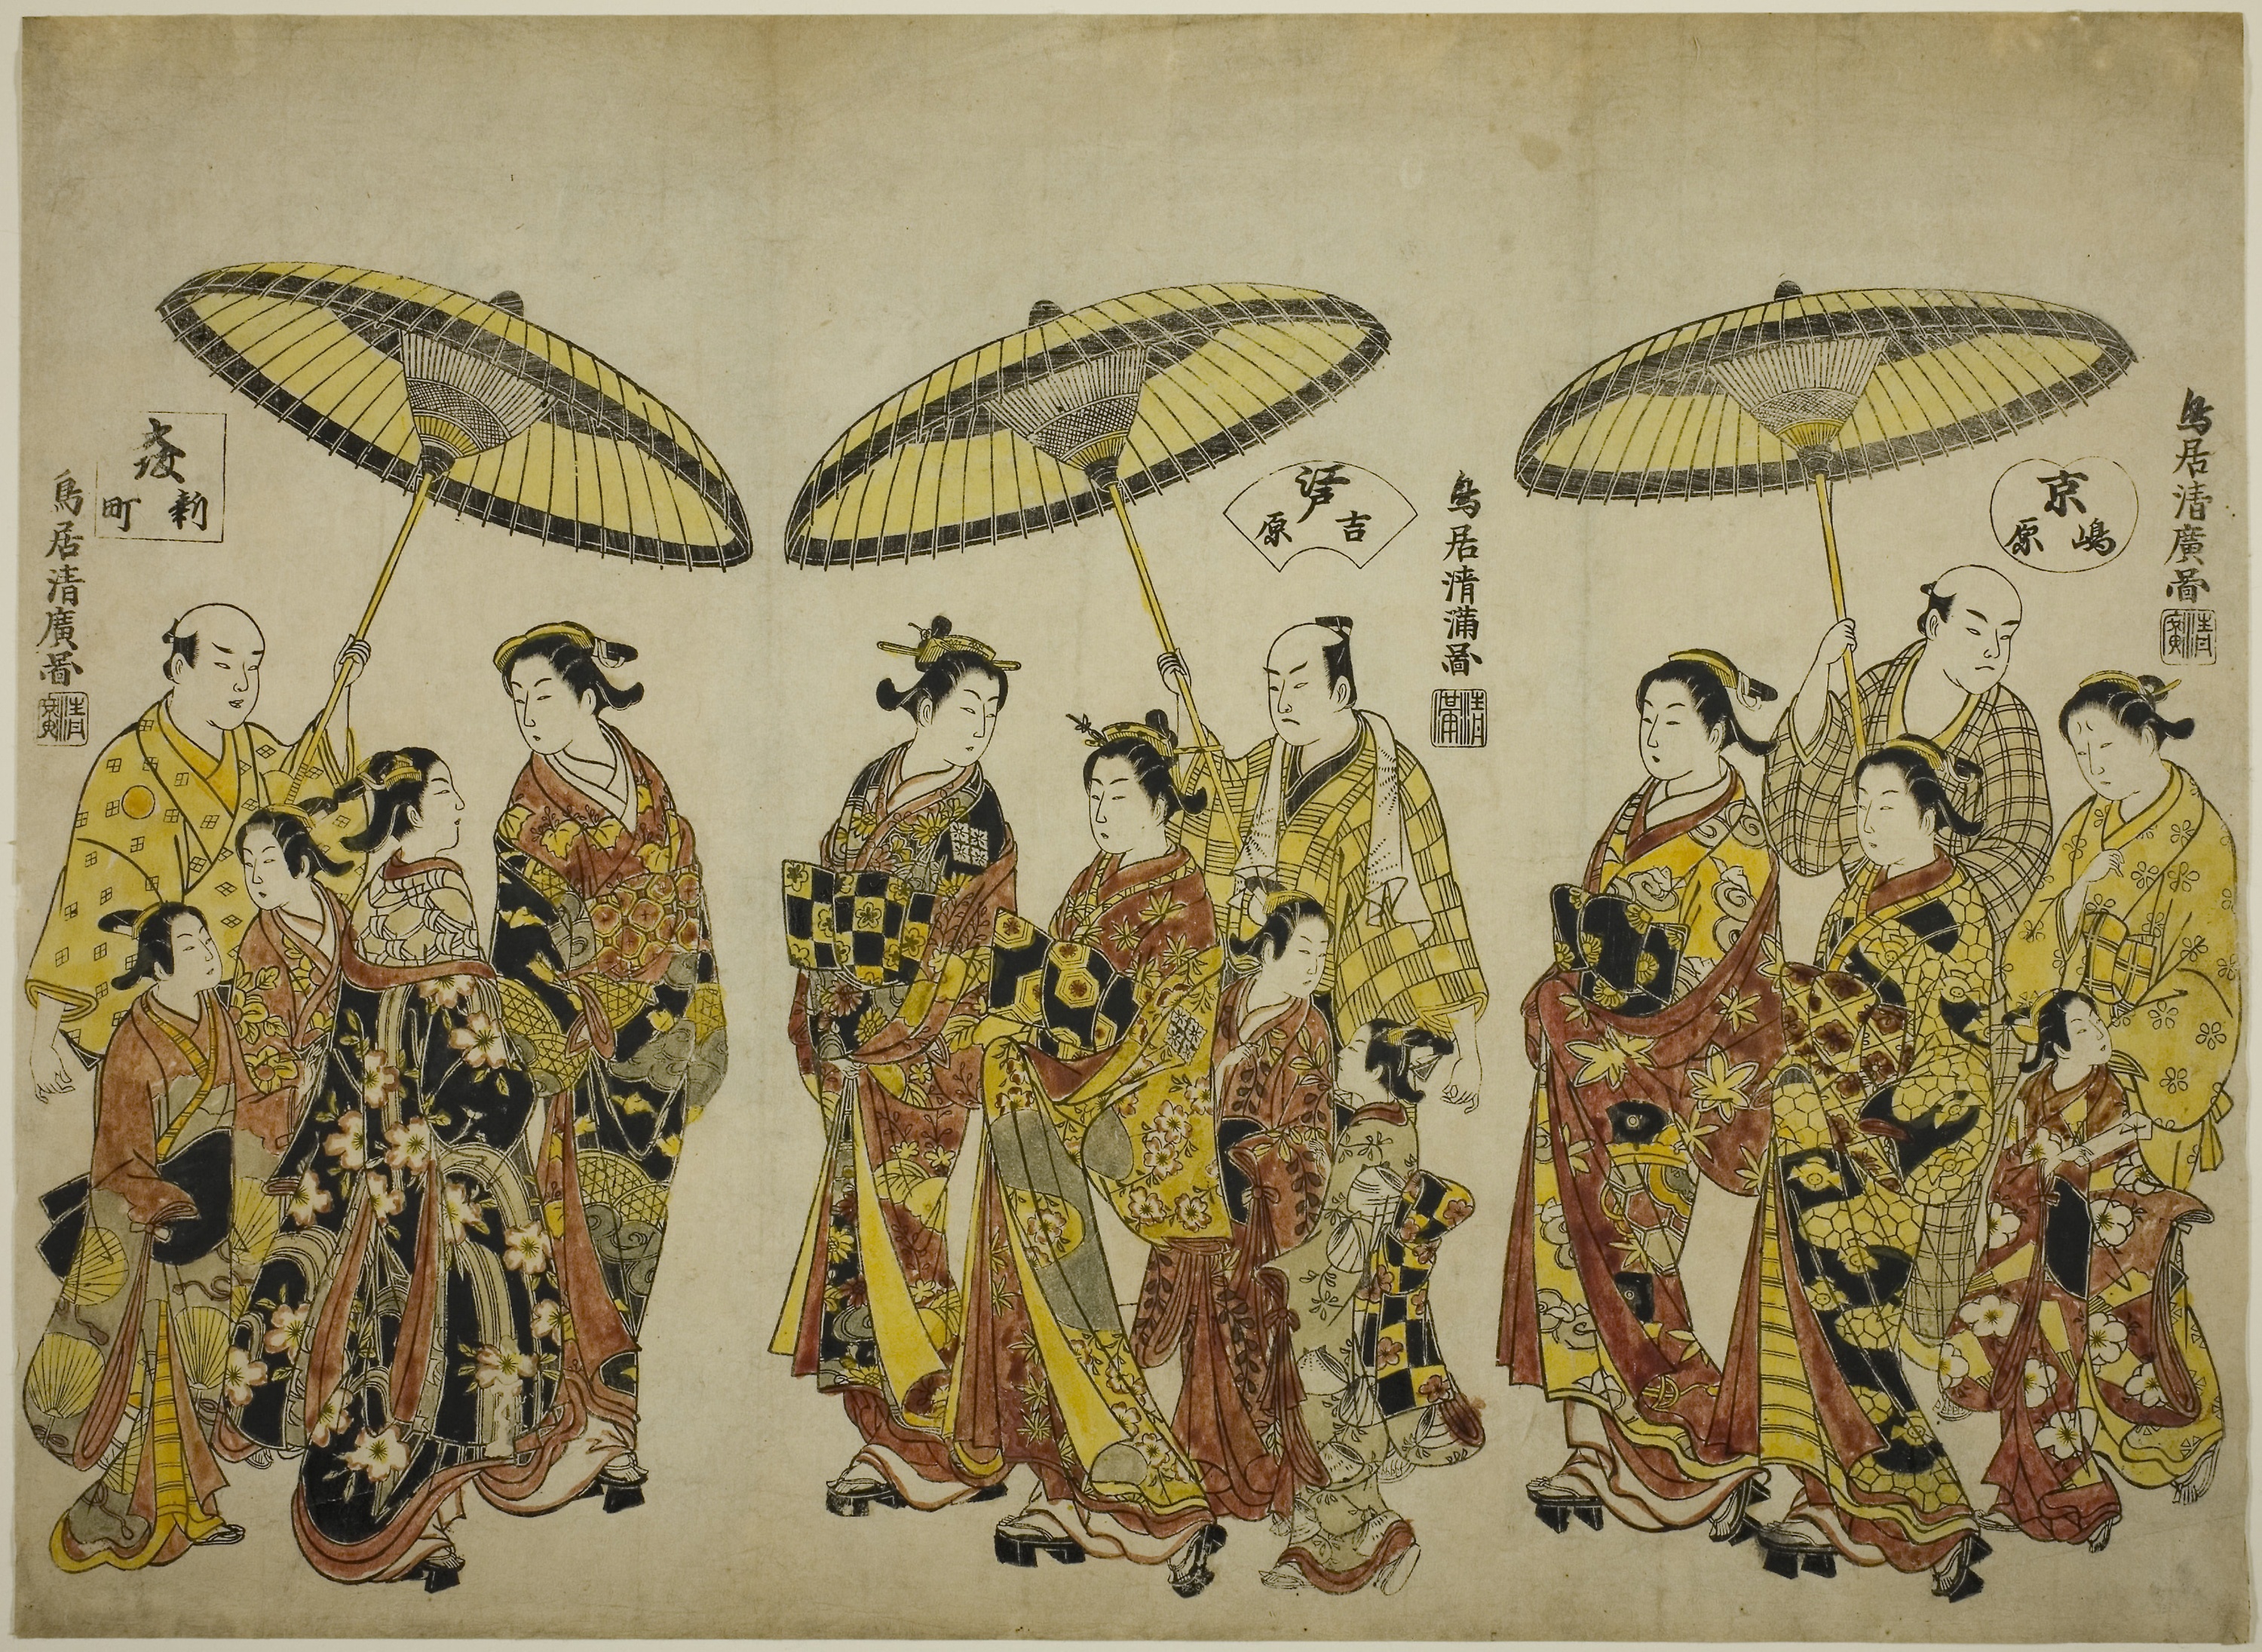
art, miniature, painting, history